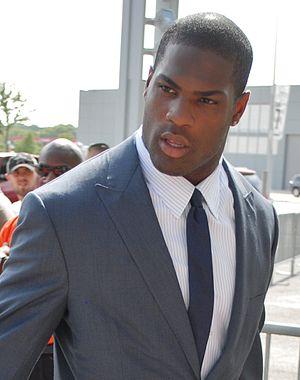
DeMarco Murray, né le 12 février 1988 à Las Vegas, est un joueur américain de football américain.